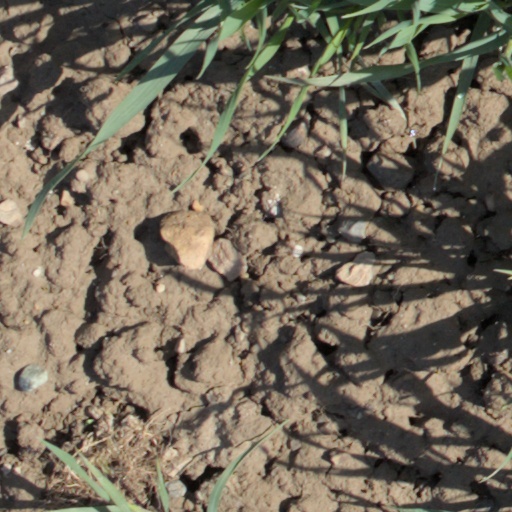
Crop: wheat